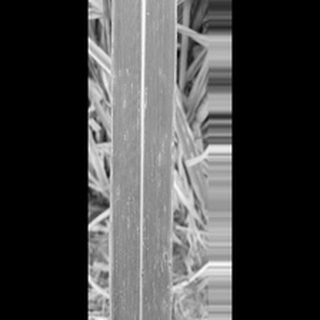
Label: sugarcane_rust